Vehicle registration plates of Panama

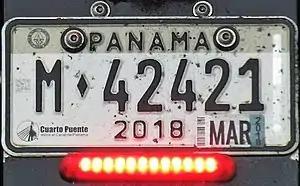
2018 motorcycle license plate

Panama requires its residents to register their motor vehicles and display vehicle registration plates. Current plates are North American standard 12 × 6 inches (300 × 152 mm).